Triathlon

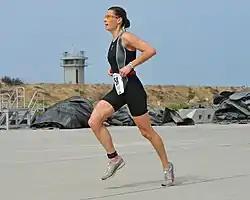
Competition and pressure for faster times have led to the development of specialized triathlon clothing that is adequate for both swimming and cycling, such as speedsuits.

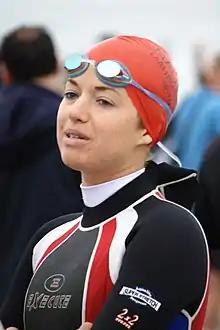
Reality TV's "Survivor" contestant, Parvati Shallow, dressed to compete in the 2008 Nautica Triathlon Malibu Individual Open for females.

Racers are generally categorized into separate professional and amateur categories. Amateurs, who make up the large majority of triathletes, are often referred to as "age groupers" since they are typically further classified by sex and age; which offers the opportunity to compete against others of one's own gender and age group. The age groups are defined in five- or ten-year intervals. There is typically a lower age limit; which can vary from race to race. In some triathlons, heavier amateur athletes may have the option to compete against others closer to their own weight since weight is often considered an impediment to speed. As an example, under USA Triathlon rules, "Clydesdale" athletes are those men over , while "Athena" athletes are women over . Other races and organizations can choose whether or not to offer Clydesdale- and Athena-type divisions and set their own weight standards.